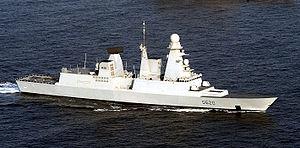
En 1789, avec 80 vaisseaux, 80 frégates, 120 bâtiments légers, 80 000 inscrits maritimes et plus de 1 600 officiers, la marine française est la deuxième du monde. Cette forme d’apogée, due aux efforts constants du gouvernement de Louis XVI, ne résiste pas à l’épreuve de la Révolution. L’agitation dans les arsenaux désorganise la flotte, alors que les officiers, qui avaient d’abord accueilli favorablement les changements politiques, fuient en masse les violences révolutionnaires à partir de 1792. Lorsque la guerre avec l’Angleterre reprend en 1793, la Marine de la France révolutionnaire n’est guère capable de faire face à la situation et subit défaite sur défaite alors que l’armée de Terre est victorieuse à peu près partout en Europe. L’arrivée de Napoléon au pouvoir, en 1799, ne change rien à la situation malgré une courte période de paix, les tentatives de réorganisation et l’annexion d’arsenaux voisins qui fournissent, un temps, des moyens supplémentaires. Napoléon cherche « son Nelson ». En vain.